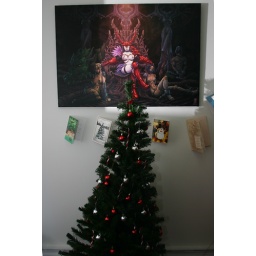
Our cute little fibreoptic Christmas tree (and my painting above it).